Traditional Vietnamese wedding

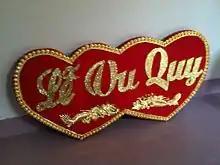
Vietnamese sayings of good fortune and a happy marriage for the couple are seen in many wedding decorations.

While most Vietnamese are Mahayana Buddhists, a significant number are Christians, with the majority being Catholic. However, Vietnamese Catholics will still incorporate all parts of the wedding ceremonies and reception. The only difference may lie in the ancestor worship at each newlywed's house; because Catholicism does not condone such worship, this ceremony is often omitted or replaced with worshipping the Christian God or venerating Mary instead. Due to the strong cultural values, this substitution or omission is not always made, however. A church ceremony in addition to the traditional Vietnamese ceremony is required to make the wedding official, and is often done afterwards.